BraveStarr: The Movie

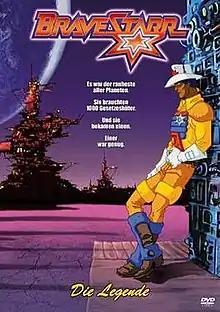
Theatrical release poster

BraveStarr: The Movie (released as BraveStarr: The Legend in Europe and as The Legend of BraveStarr in the Philippines) is a 1988 American animated space Western film released on March 18, 1988, by Taurus Entertainment. The film was based on Filmation's television series and Mattel's action figure of the same name, and it was also among the first animated features to use computer graphics.